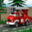
Label: truck